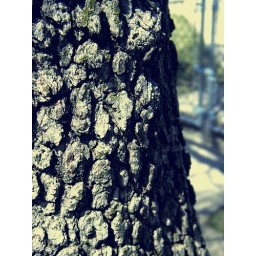
A tree in front of my house that I took on my old camera about two years ago.